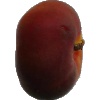
Label: Nectarine Flat 1